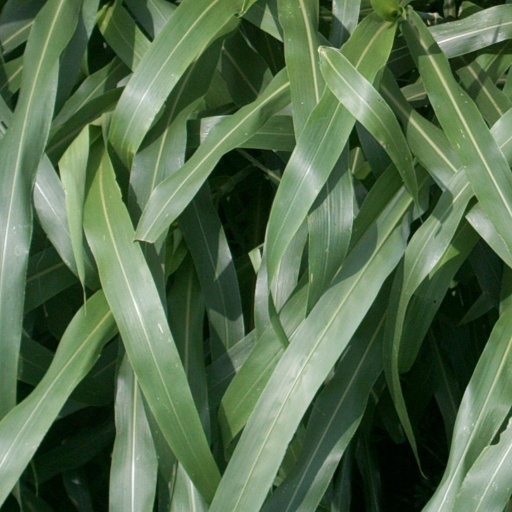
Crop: sorghum